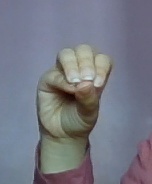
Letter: ha